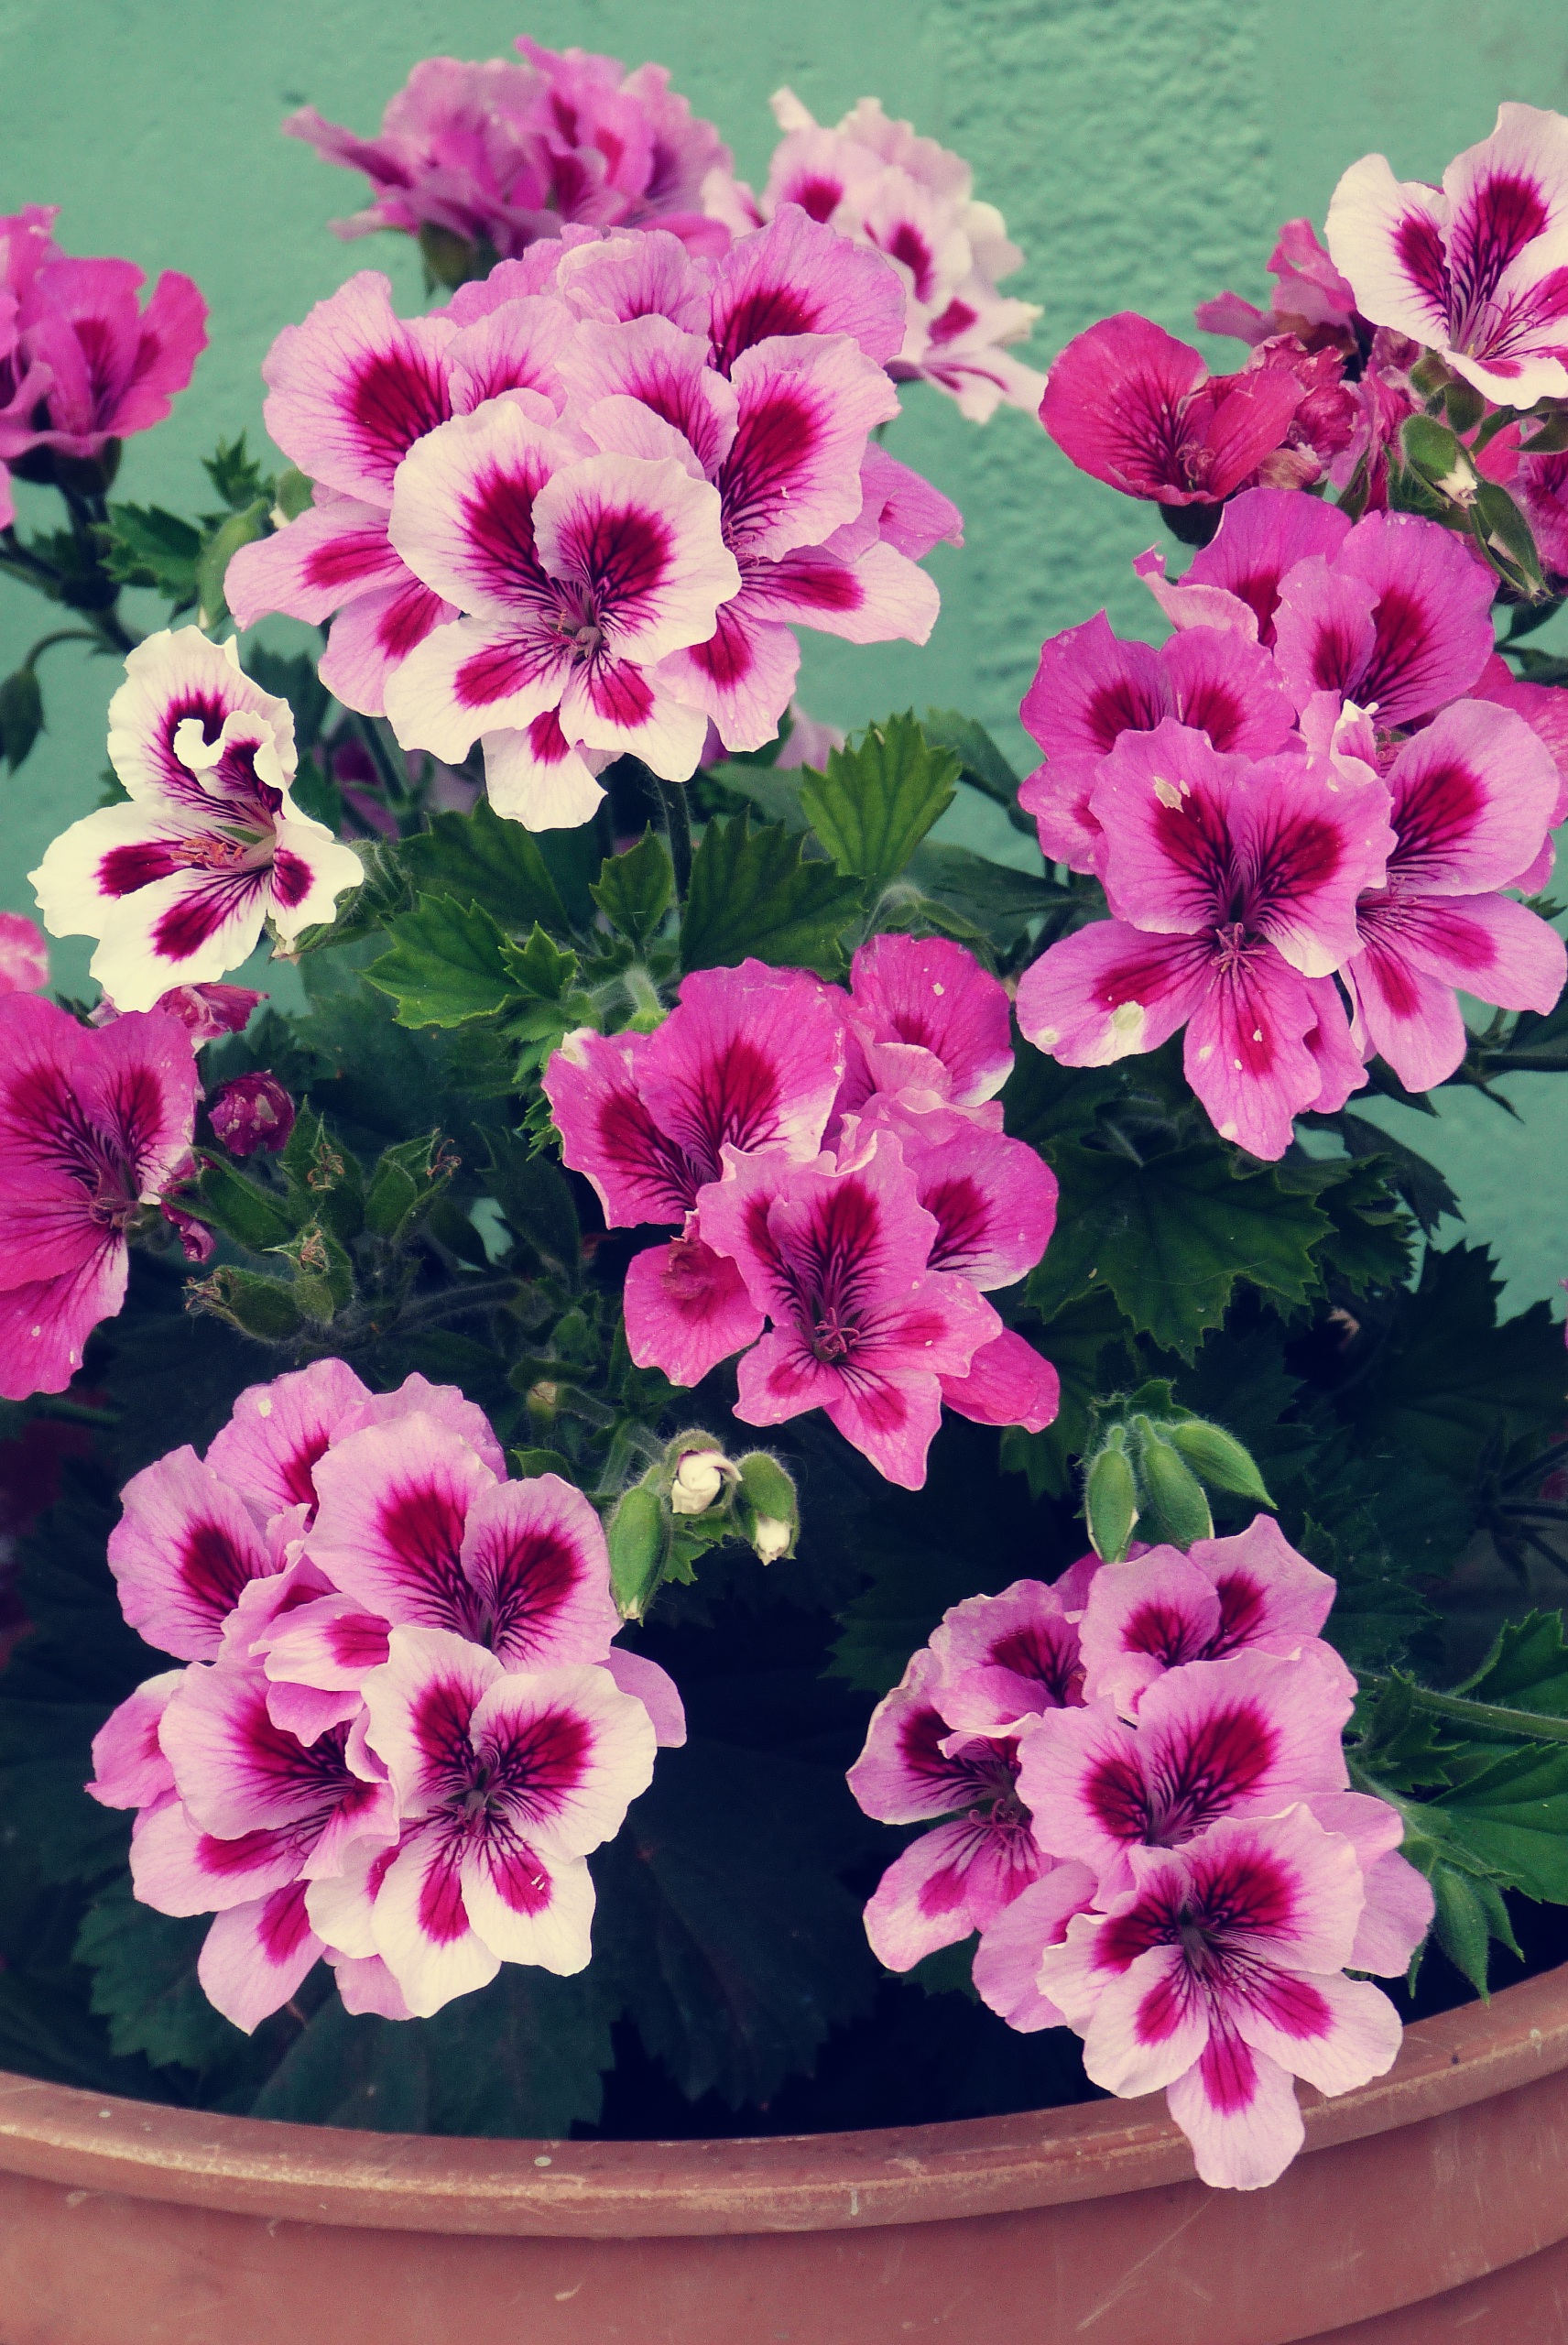
nature, plant, flower, purple, petal, summer, botany, garden, pink, flora, colors, carnation, dianthus, flowering plant, annual plant, land plant, pink family